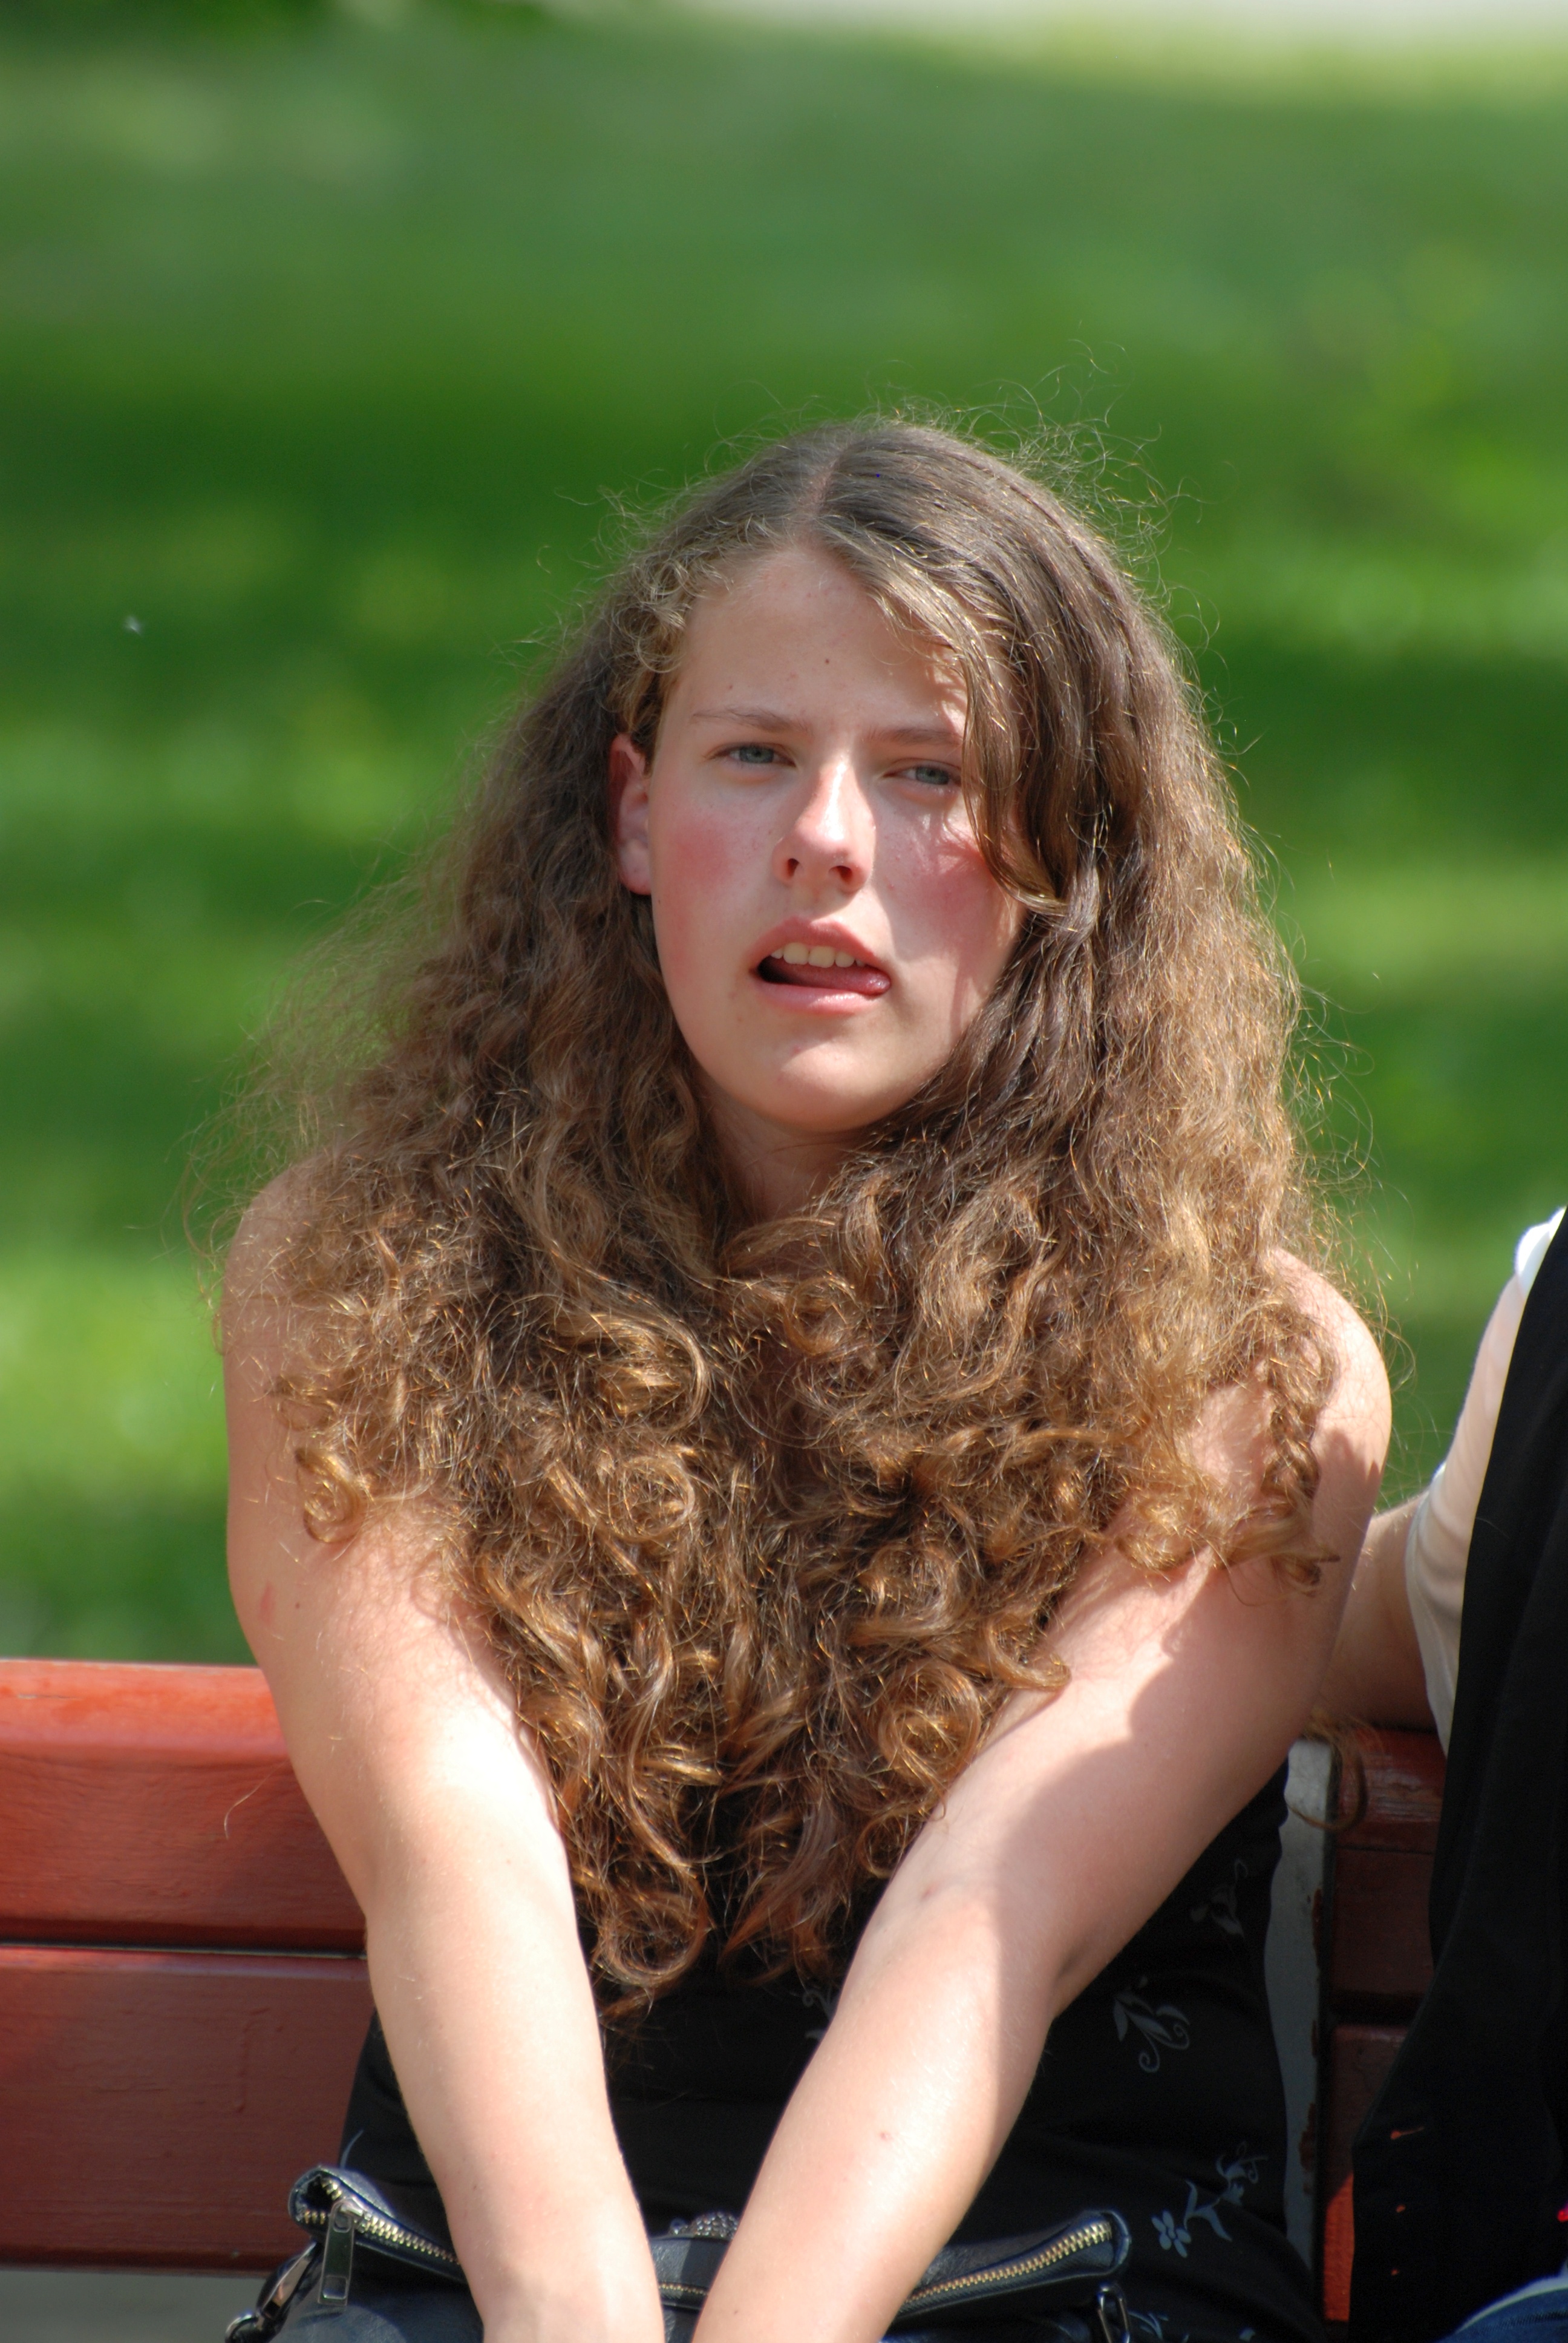
person, people, girl, woman, hair, street, portrait, model, nikon, lady, facial expression, hairstyle, smile, long hair, candid, girls, women, beauty, blond, nikkor, russia, d80, 70300mm, nikond80, 70300mmf4556gvr, yaroslavl, photo shoot, portrait photography